Cypriot cuisine

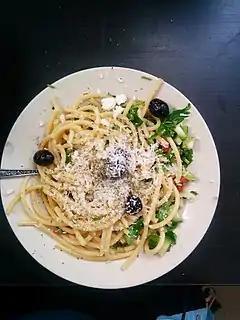

Aubergines can be prepared in a variety of ways, including stuffed and in moussaka. They are commonly fried and stewed slowly in oil, where the cooking time brings out the flavour and also allows them to shed the oil they have absorbed. Turkish Cypriots hollow them, fry them, stuff them with tomatoes and garlic or mince meat and tomato paste, cook them in the oven and garnish with parsley.